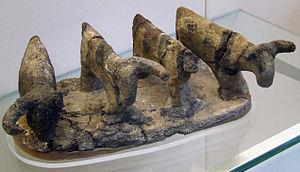
La figurine de bétail en argile d'El Amra est une petite sculpture en céramique datant de la période prédynastique égyptienne, période Nagada I de l'Égypte antique, soit environ 3 500 ans avant notre ère. C'est l'un des objets trouvés dans les tombes d'El-Amra en Égypte, et qui est maintenant au British Museum à Londres. Cette figurine fait 8,2 cm de haut, 24,2 cm de long et 15,3 cm de large. Ce modèle fut fabriqué en glaise, puis cuit à basse température avant d'être peint, bien que la peinture soit presque effacée.
Une histoire du monde en cent objets est un projet commun de la BBC Radio 4 et du British Museum composé d'une série de cent émissions radiophoniques, rédigées et présentées par Neil MacGregor, directeur du British Museum.